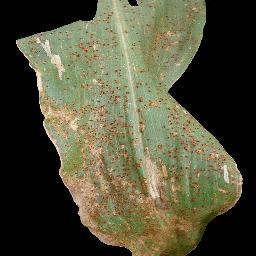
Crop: corn
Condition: (maize)_common_rust